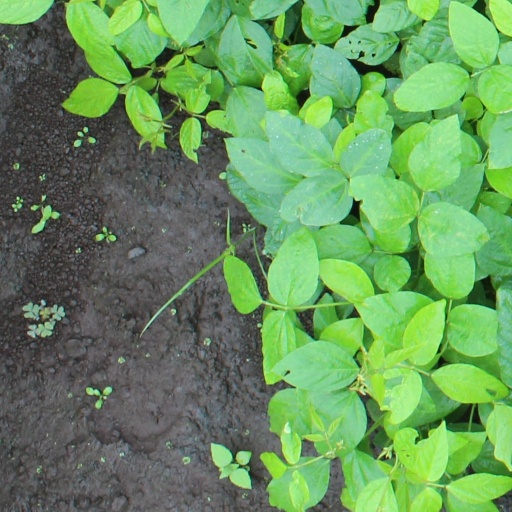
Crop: soybean